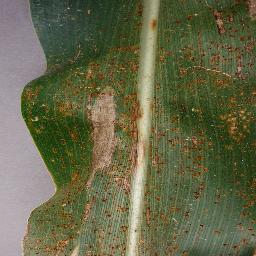
Label: Corn___Northern_Leaf_Blight